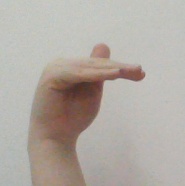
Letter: khaa